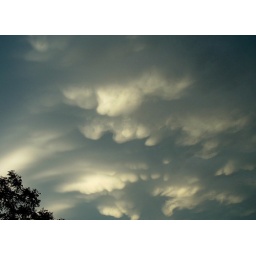
Freaky clouds above my house after a freaky storm, 2 May 2006.